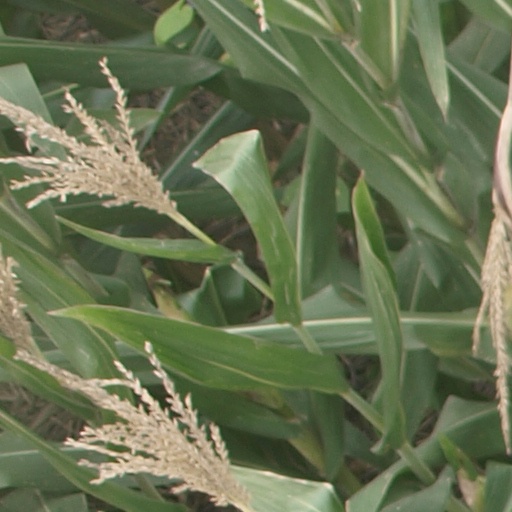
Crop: maize; corn